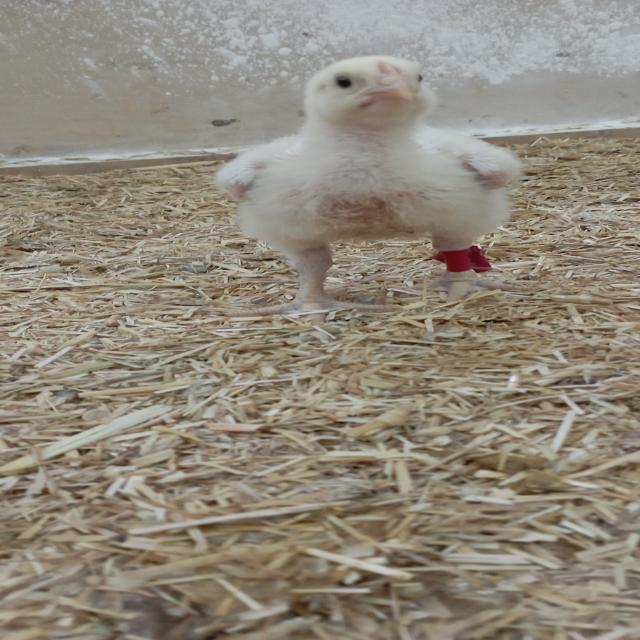
Weight: 344 g